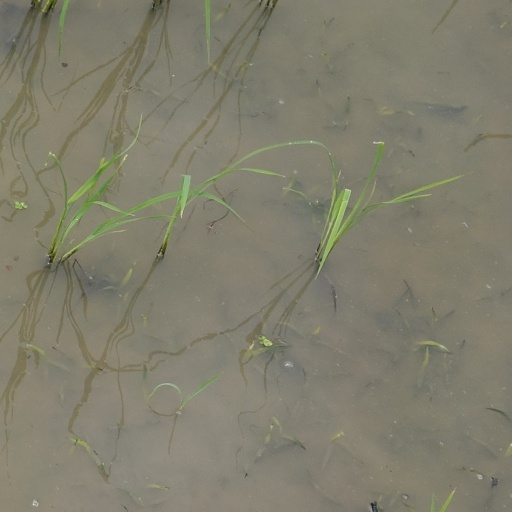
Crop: rice